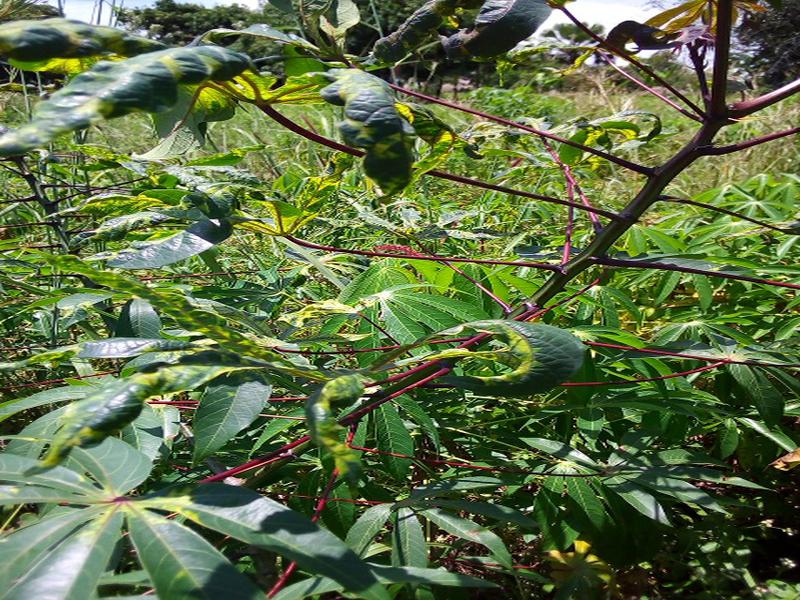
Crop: cassava
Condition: mosaic_disease